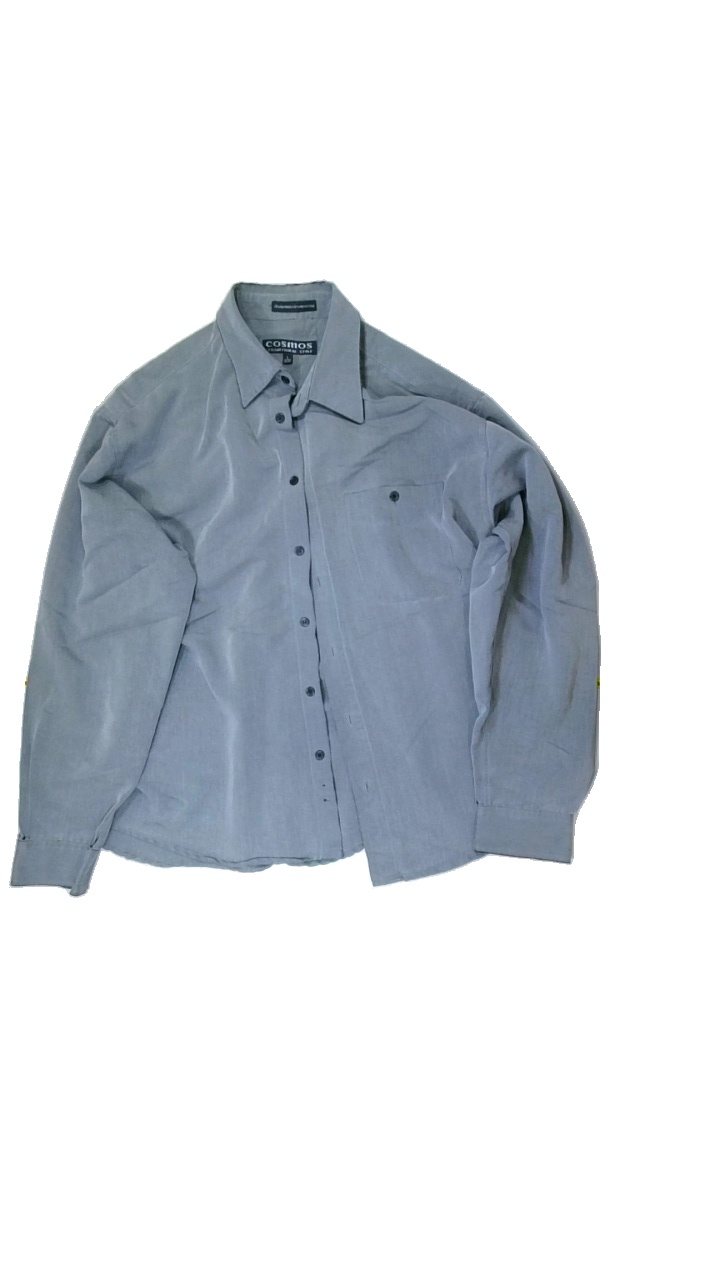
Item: Shirt (Men)
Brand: Cosmos
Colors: Grey
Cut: Regular
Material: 66%visc 34%poly
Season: All
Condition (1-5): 2
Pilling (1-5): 5
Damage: collar
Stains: Minor
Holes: Minor
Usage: Export
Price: <50